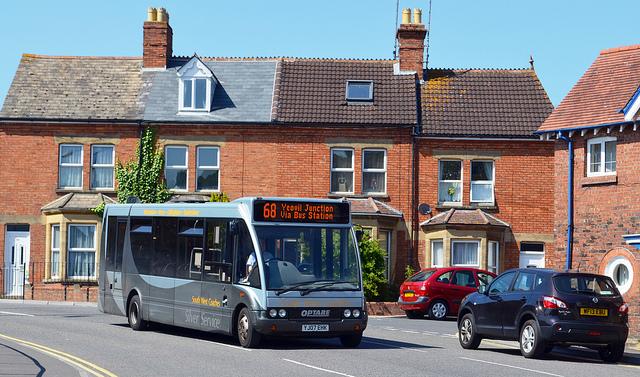
A city bus traveling down the street near a rural area.